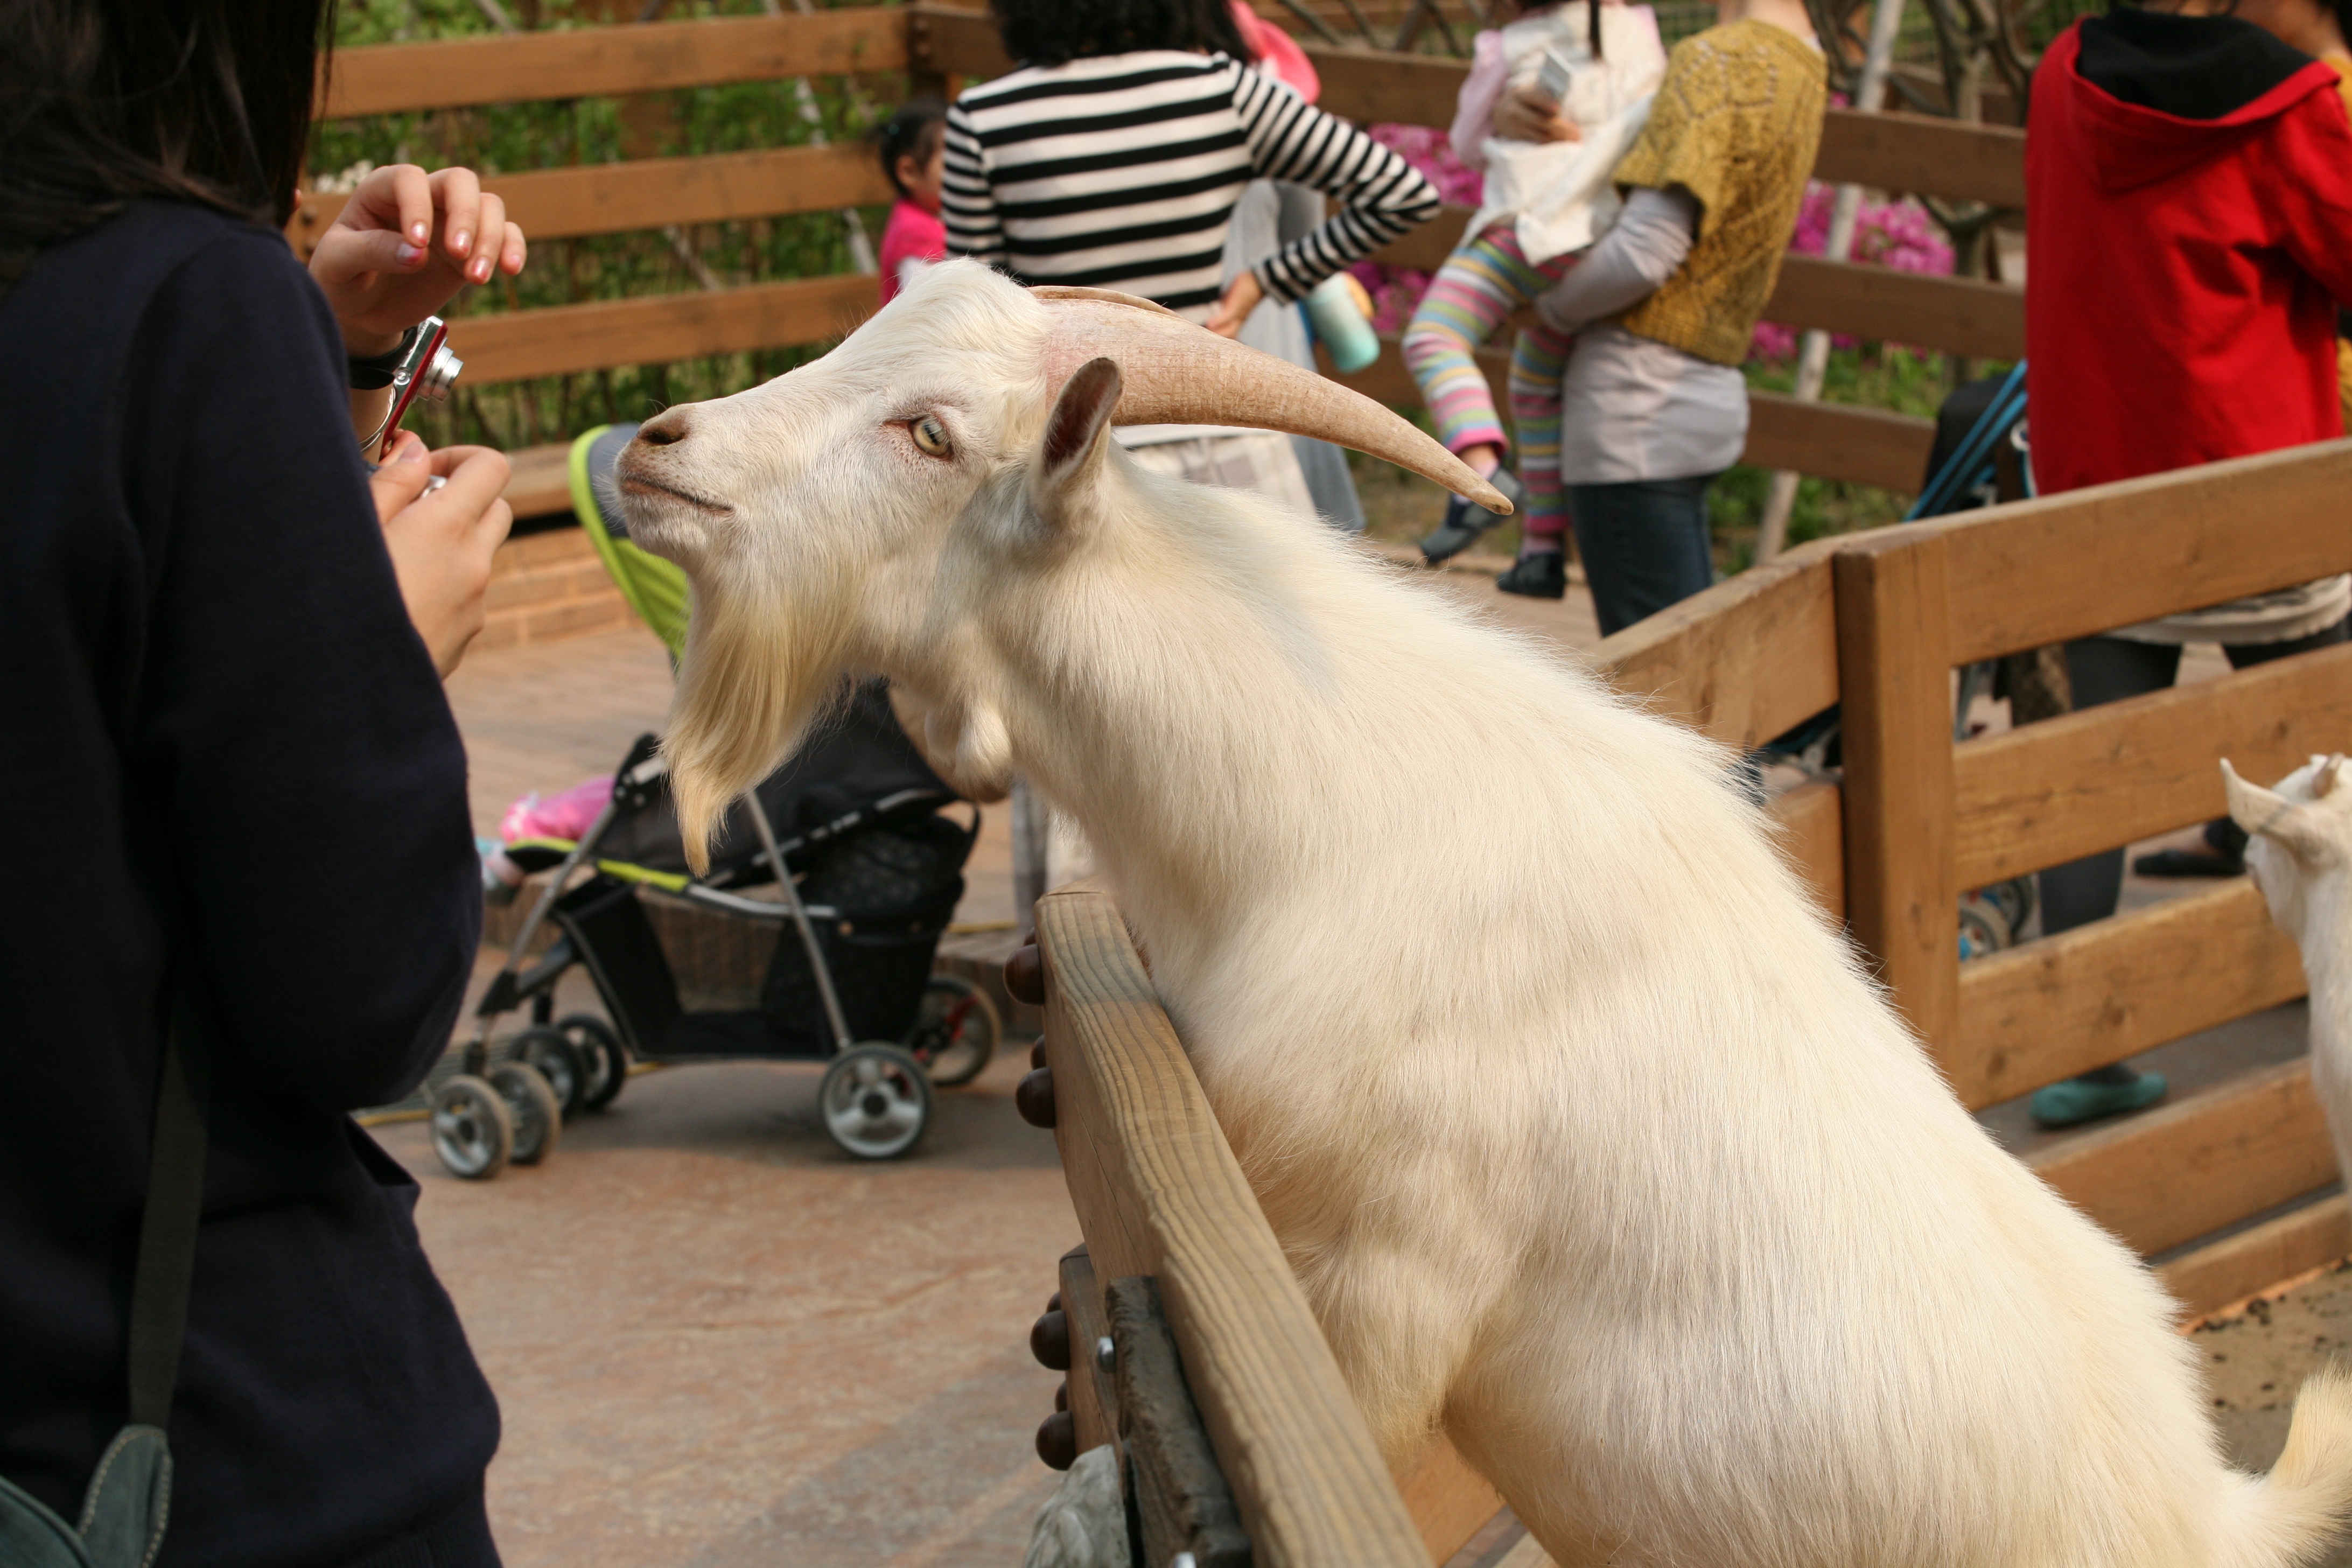
animal, goat, zoo, mammal, goats, cattle like mammal